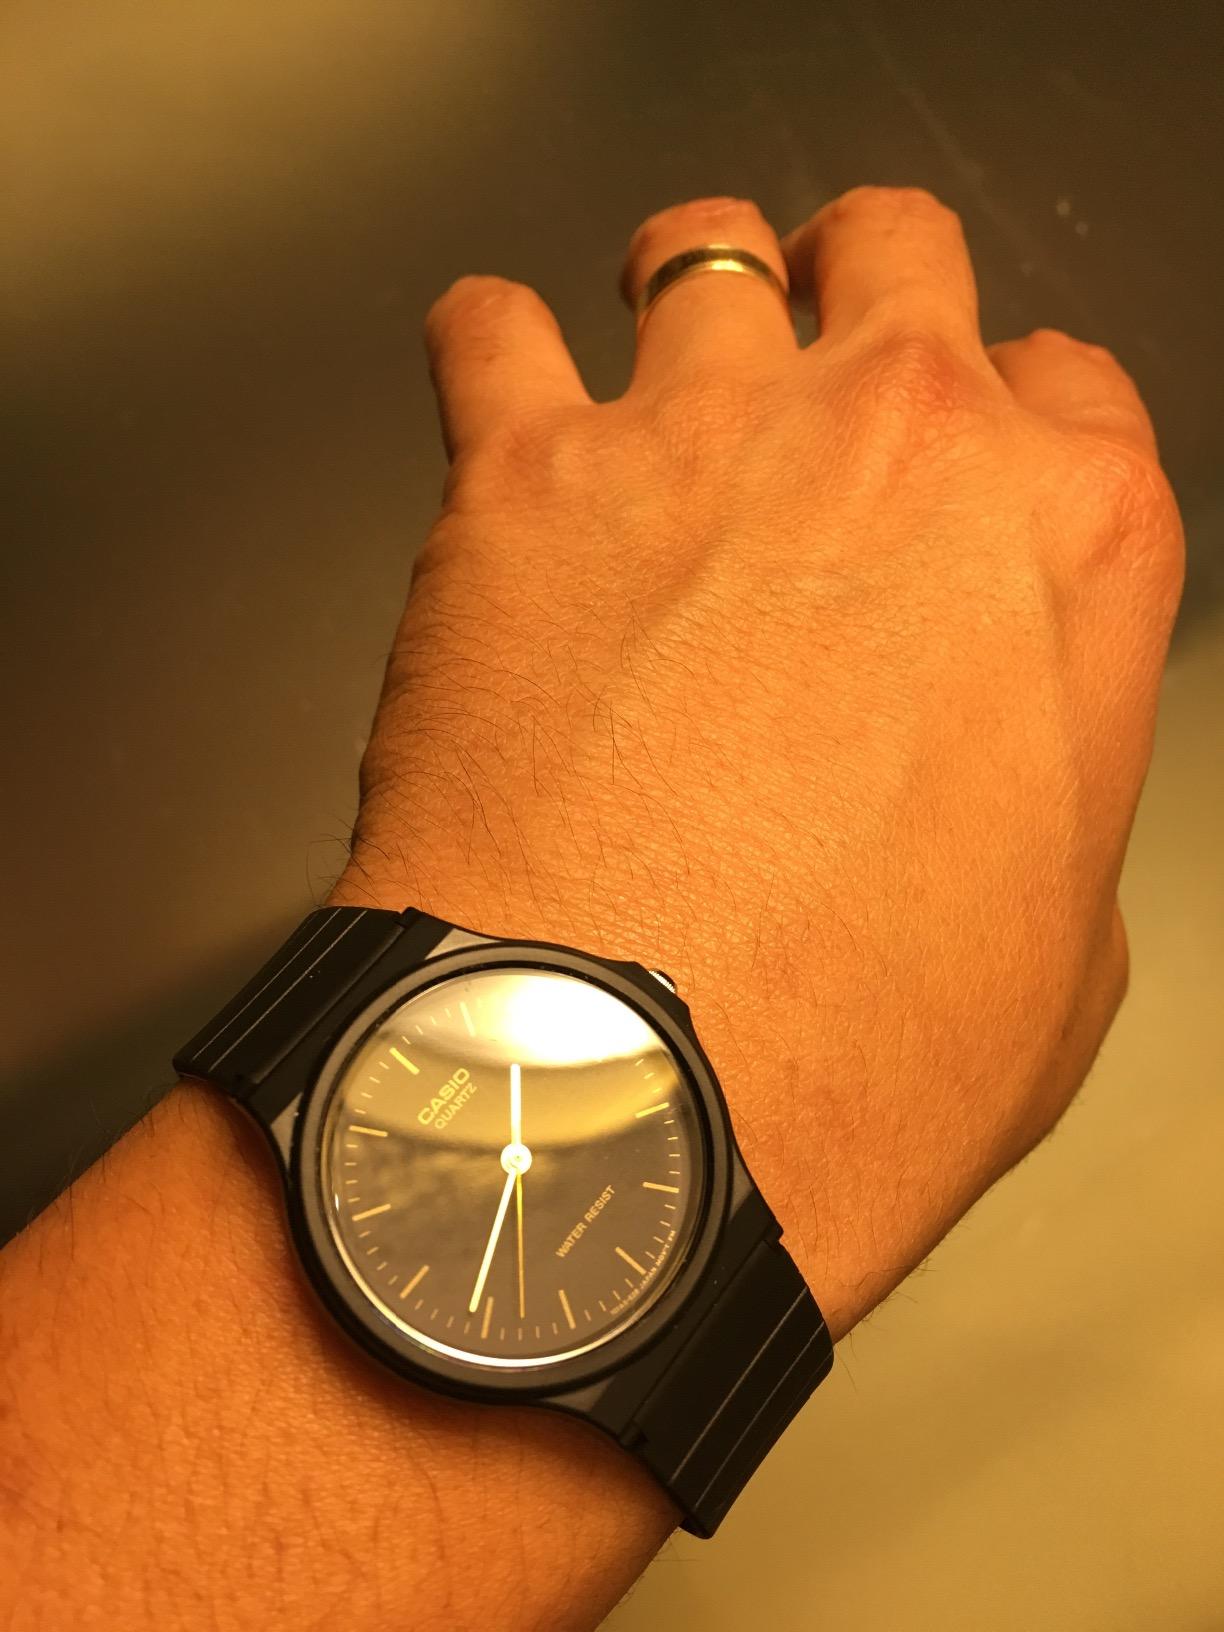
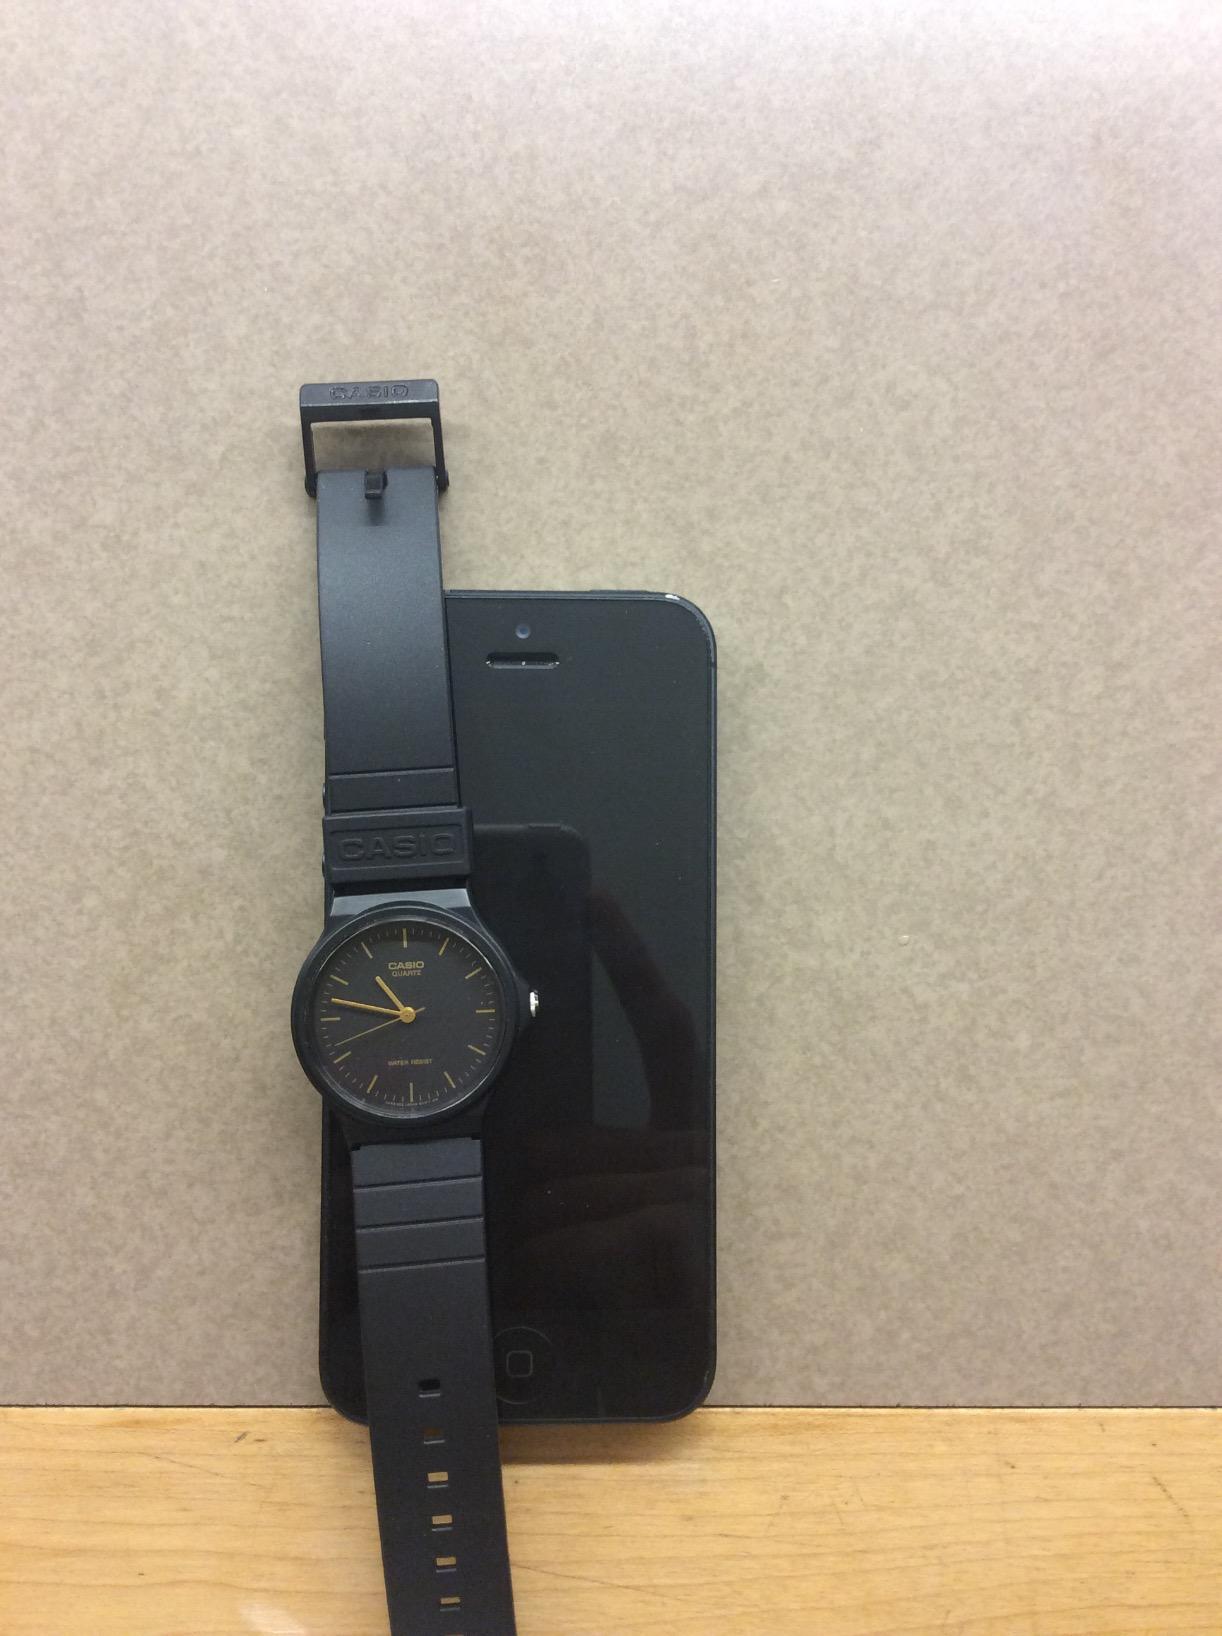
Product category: accessories_watch
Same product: yes